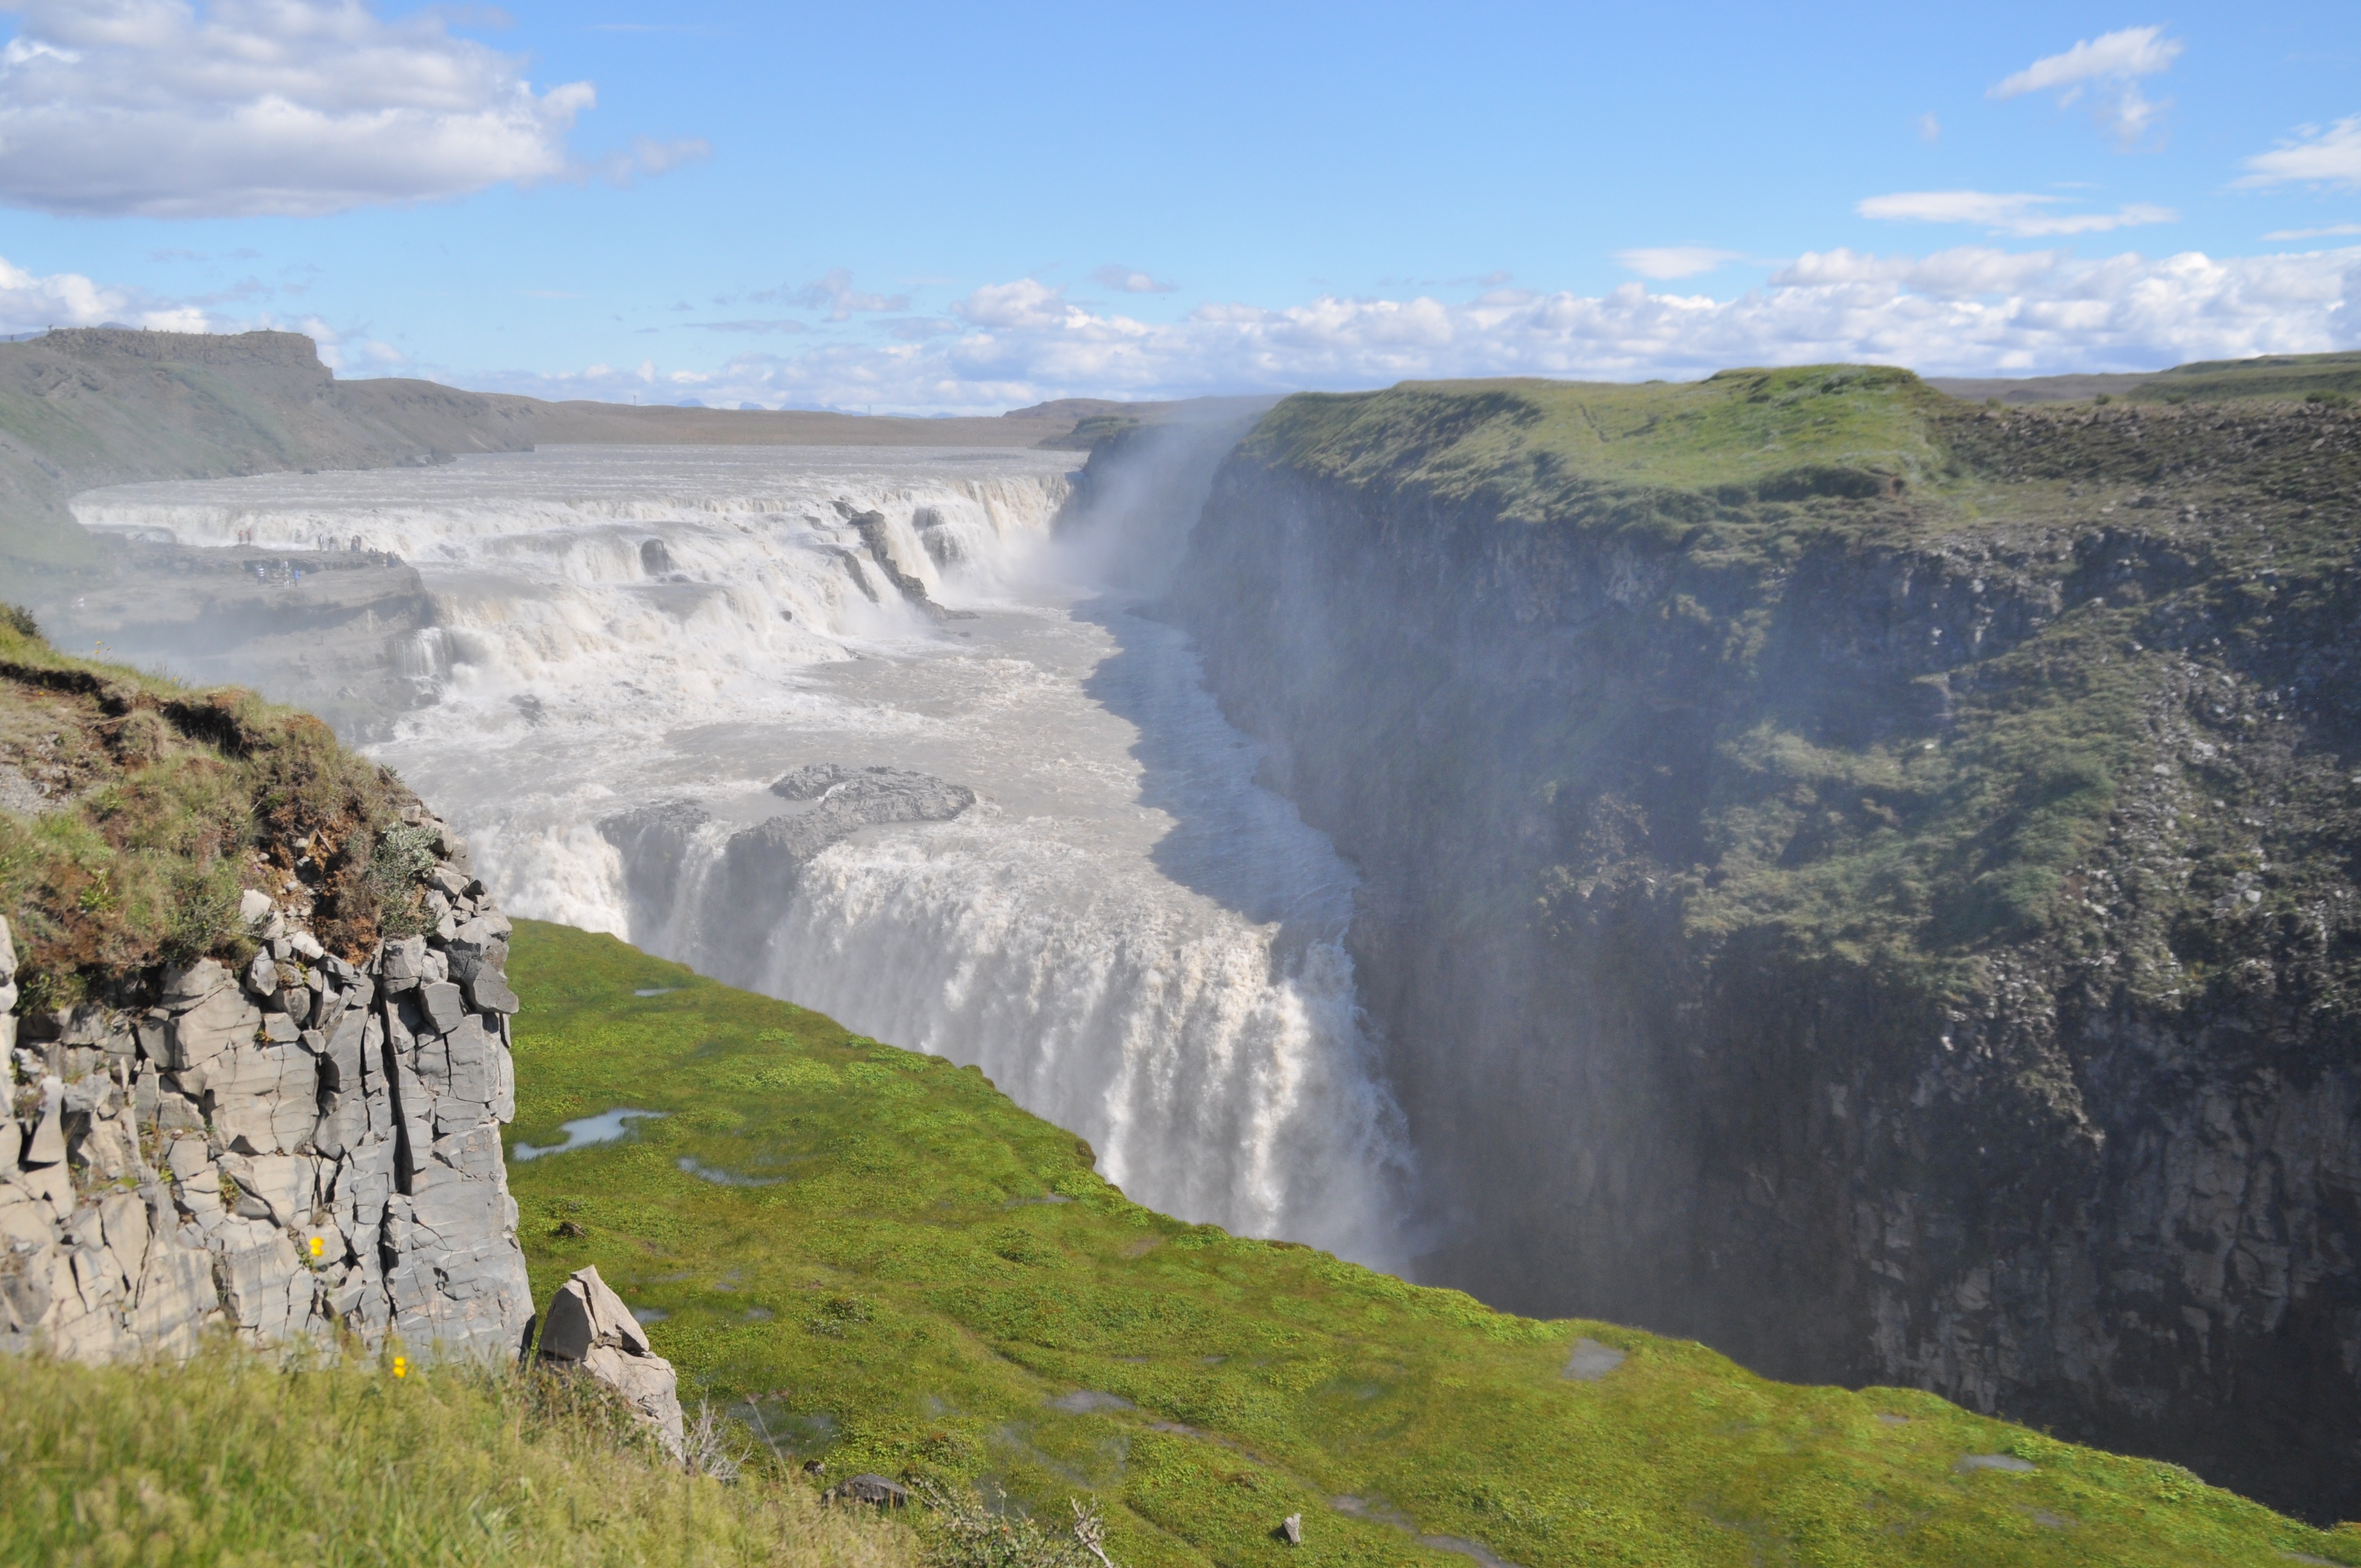
landscape, coast, nature, waterfall, cliff, iceland, reservoir, terrain, national park, body of water, geology, plateau, water feature, crater lake, gullfoss, landform, geological phenomenon